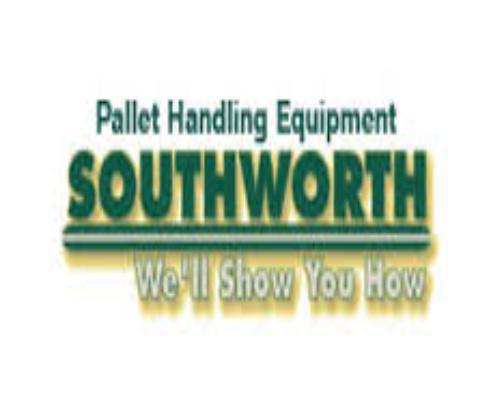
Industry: Others